Answer in natural language. Considering the relative positions, where is litle color square stool (highlighted by a blue box) with respect to gray lshaped countertop (highlighted by a red box)? Choose between the following options: above or below
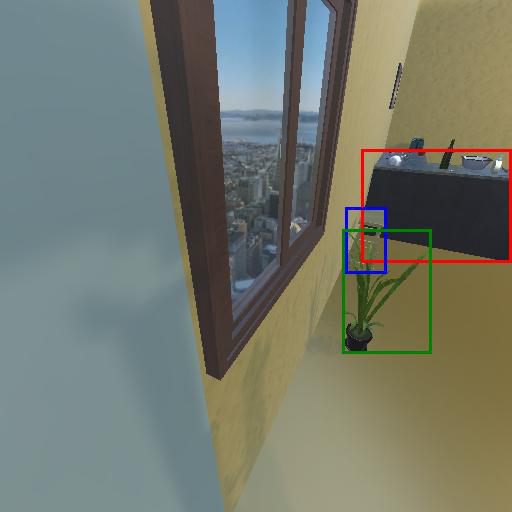
<answer>below</answer>